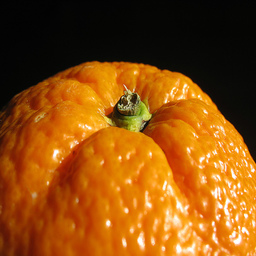
Label: Orange